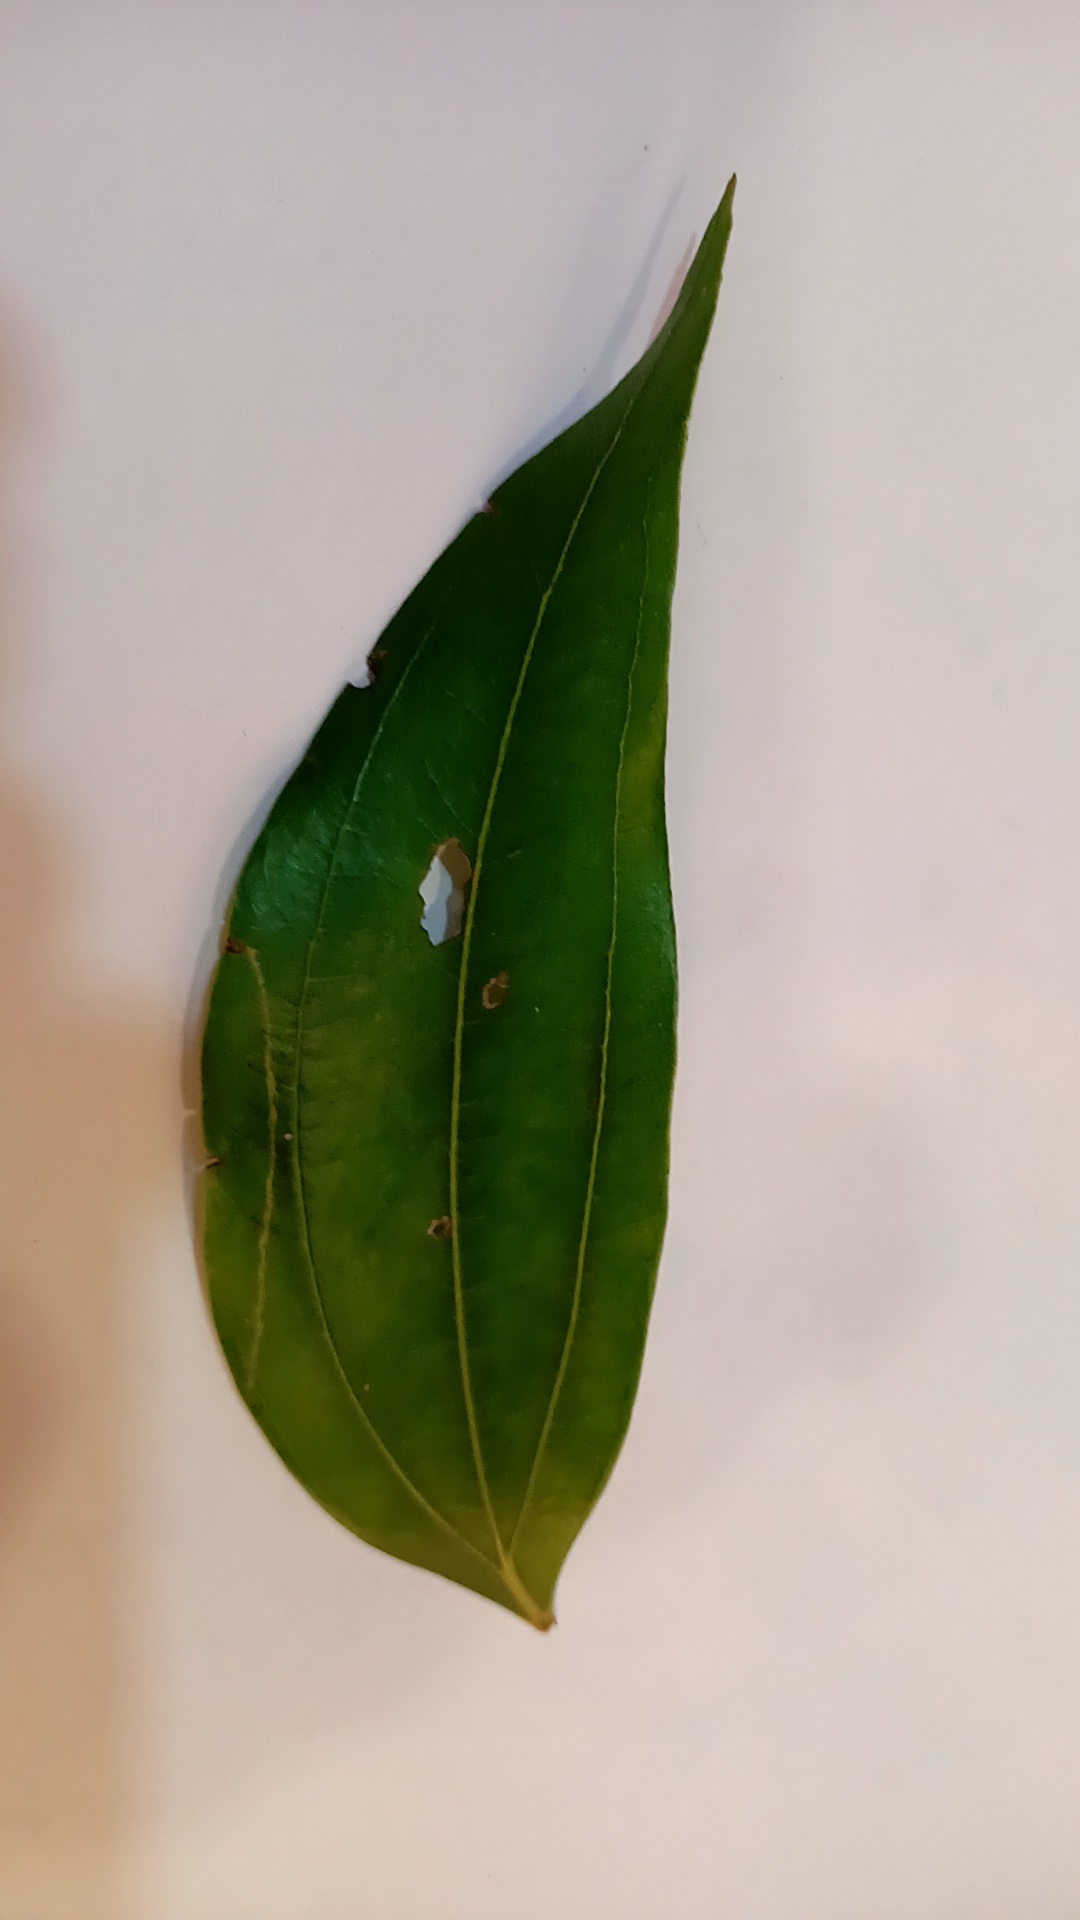
Label: Disease